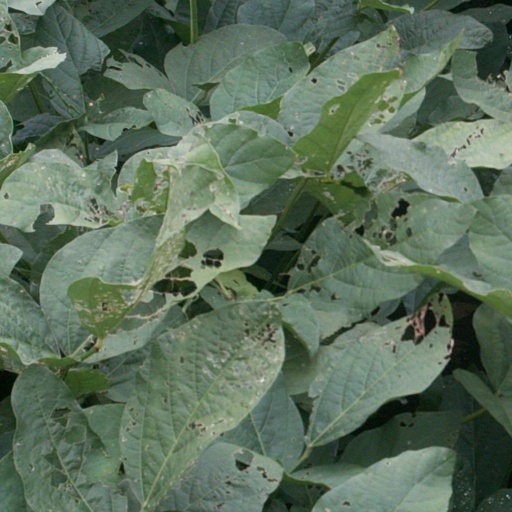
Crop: soybean